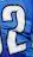
Number: 2